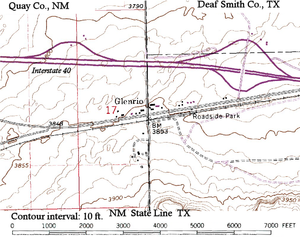
Glenrio est une localité qui se situe à la frontière entre le Texas et le Nouveau-Mexique, à la fois dans le comté de Deaf Smith et dans le comté de Quay. La population y était de 5 habitants en 2000.